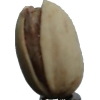
Label: pistachio